Ferdinand Eduard von Stumm

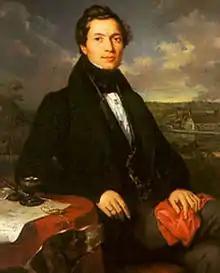
Portrait of his father, Karl Friedrich Stumm, by Louis Krevel, 1836.

Stumm was born on 12 July 1843 in Neunkirchen, Saarland. His father was Karl Friedrich Stumm (1798–1848), who died by suicide during the economic crisis of the 1840s and who had run the family company as sole owner since the 1835 death of his grandfather, Friedrich Philipp Stumm. His elder brother was Carl Ferdinand Stumm (ennobled as Baron von Stumm-Halberg in 1888) and his younger brother was Hugo Rudolf Stumm (ennobled as Baron von Stumm-Ramholz in 1888).